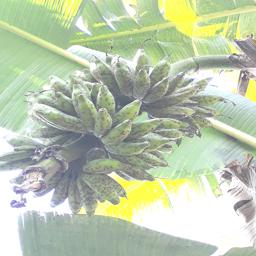
Label: BANANA FRUIT- SCARRING BEETLE